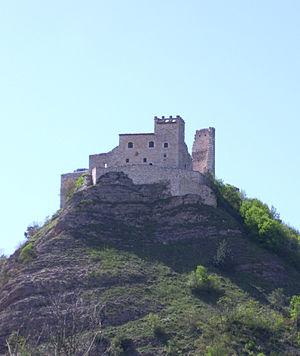
Le duché de Camerino était un petit État indépendant, enclave au sein des États papaux, gouverné pendant près de 300 ans par la famille Da Varano, originaire du duché de Lombard de Spolète. En 1515, le dernier gentilhomme, Giovanni Maria, a été créé duc par le pape Léon X, mais le nouveau rang n’a duré que jusqu’en 1539.
Le hameau de Varano est une frazione de la commune de Camerino, dans la province de Macerata, dans la région des Marches, en Italie centrale.